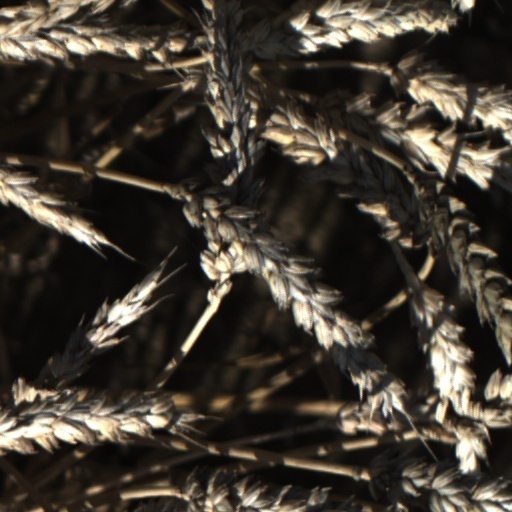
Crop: wheat